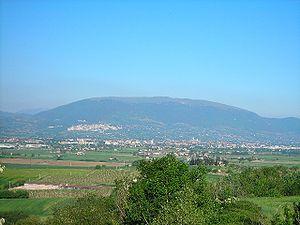
Le mont Subasio est un des sommets des Apennins du centre de l'Italie situé en Ombrie. Les deux villes les plus importantes sur ses pentes sont Assise et Spello. Il jouxte à l'est le territoire de Nocera Umbra, et au nord celui de Gualdo Tadino.